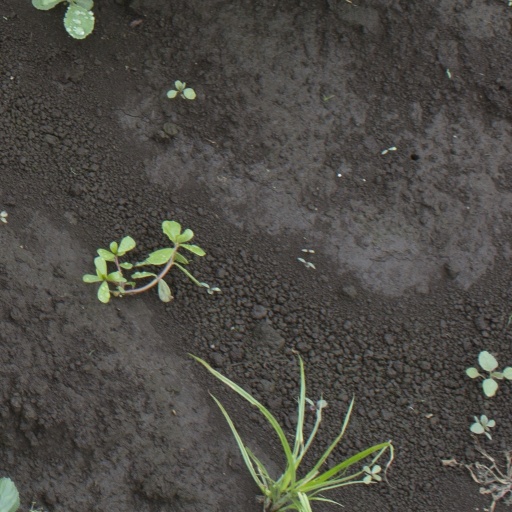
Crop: soybean